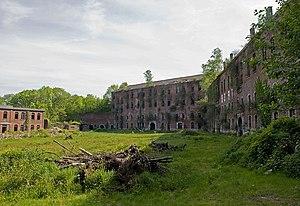
Cette page regroupe une partie du patrimoine immobilier classé de la ville belge de Liège.